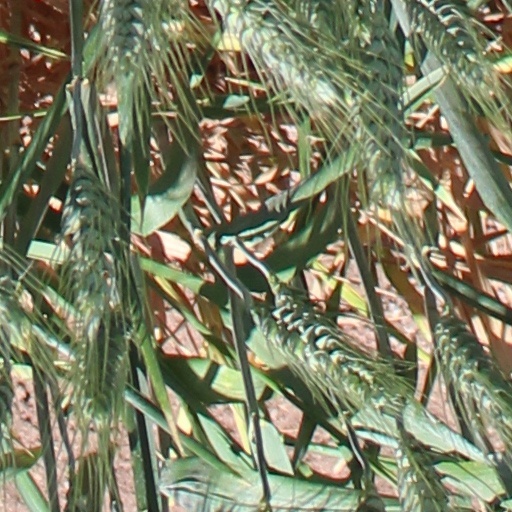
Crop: wheat